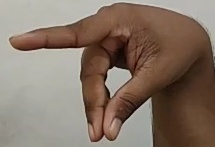
ASL sign: P